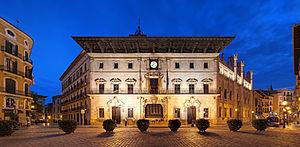
Hôtel de ville de Palma de Majorque, Espagne